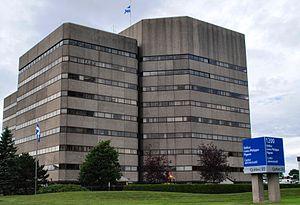
Édifice Louis-Philippe Pigeon, à l'angle du boulevard Laurier et de la route de l'Église, à Québec
Le registraire du Québec a pour fonction de compiler et de cataloguer l'ensemble des proclamations, commissions, lettres patentes et tous documents rédigés et délivrés sous l'insigne du Grand Sceau du Québec pour fins d'enregistrement et de consultation. Le rôle de registraire du Québec, dont le mandat est institué par la Loi sur le ministère de la Justice, est toujours échu au ministre de la Justice du Québec et va de pair avec la fonction de procureur général du Québec.
Le droit au Québec est l'ensemble des règles de droit qui s'appliquent sur le territoire du Québec. Le droit québécois est caractérisé par deux spécificités importantes. D'une part, il tombe sous la responsabilité partagée du Parlement fédéral et du Parlement du Québec. De par la Constitution du Canada, chacun des gouvernements est responsable du droit relativement à ses sphères de compétences. D'autre part, pour des raisons historiques, le droit québécois s'identifie à deux traditions juridiques : la tradition civiliste et la common law. De façon générale, le droit privé québécois correspond à la tradition civiliste, tandis que le droit public est davantage influencé par la common law. Toutefois, les nombreuses influences que les deux traditions ont eues les unes à travers les autres amènent le Québec à avoir un système juridique mixte.
Le ministère de la Justice est le ministère du gouvernement du Québec chargé « d’assurer la primauté du droit au sein de la société québécoise et de maintenir au Québec un système de justice qui soit à la fois digne de confiance et intègre afin de favoriser le respect des droits individuels et collectifs ».
Saint-Louis est un des 35 quartiers de la ville de Québec, et un des sept qui sont situés dans l'arrondissement Sainte-Foy–Sillery–Cap-Rouge. Son nom provient du chemin Saint-Louis qui le traverse ainsi que de la paroisse Saint-Louis-de-France. Il ne doit pas être confondu avec le faubourg Saint-Louis, un ancien quartier de la ville situé près du Vieux-Québec.